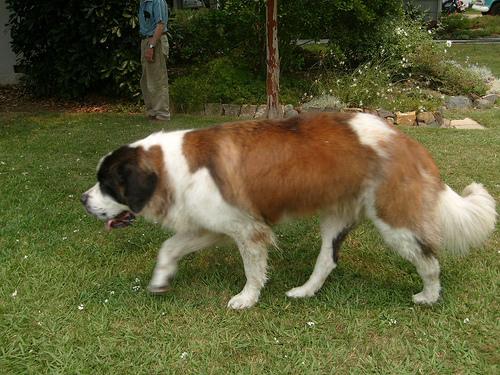
Breed: saint bernard